Influence of French on English

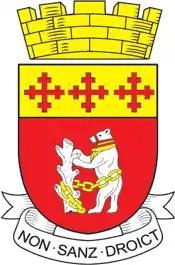
The Warwickshire arms, in Old French

The most notable influence of French on English has been its extensive contribution to the English lexicon. It has been estimated that about a third of the words in English are French in origin. Linguist Henriette Walter claims that this total may be as high as two thirds. Linguist Anthony Lacoudre has estimated that over 40,000 English words come directly from French, and may be understood without orthographical change by French speakers.